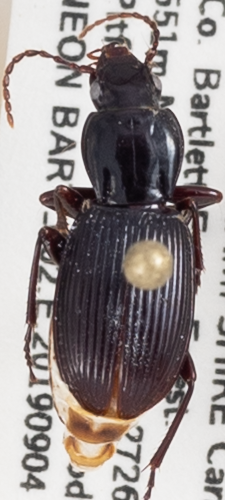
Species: Pterostichus tristis
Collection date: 2019-09-04
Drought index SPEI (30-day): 0.27
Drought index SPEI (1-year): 0.966
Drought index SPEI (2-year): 0.732